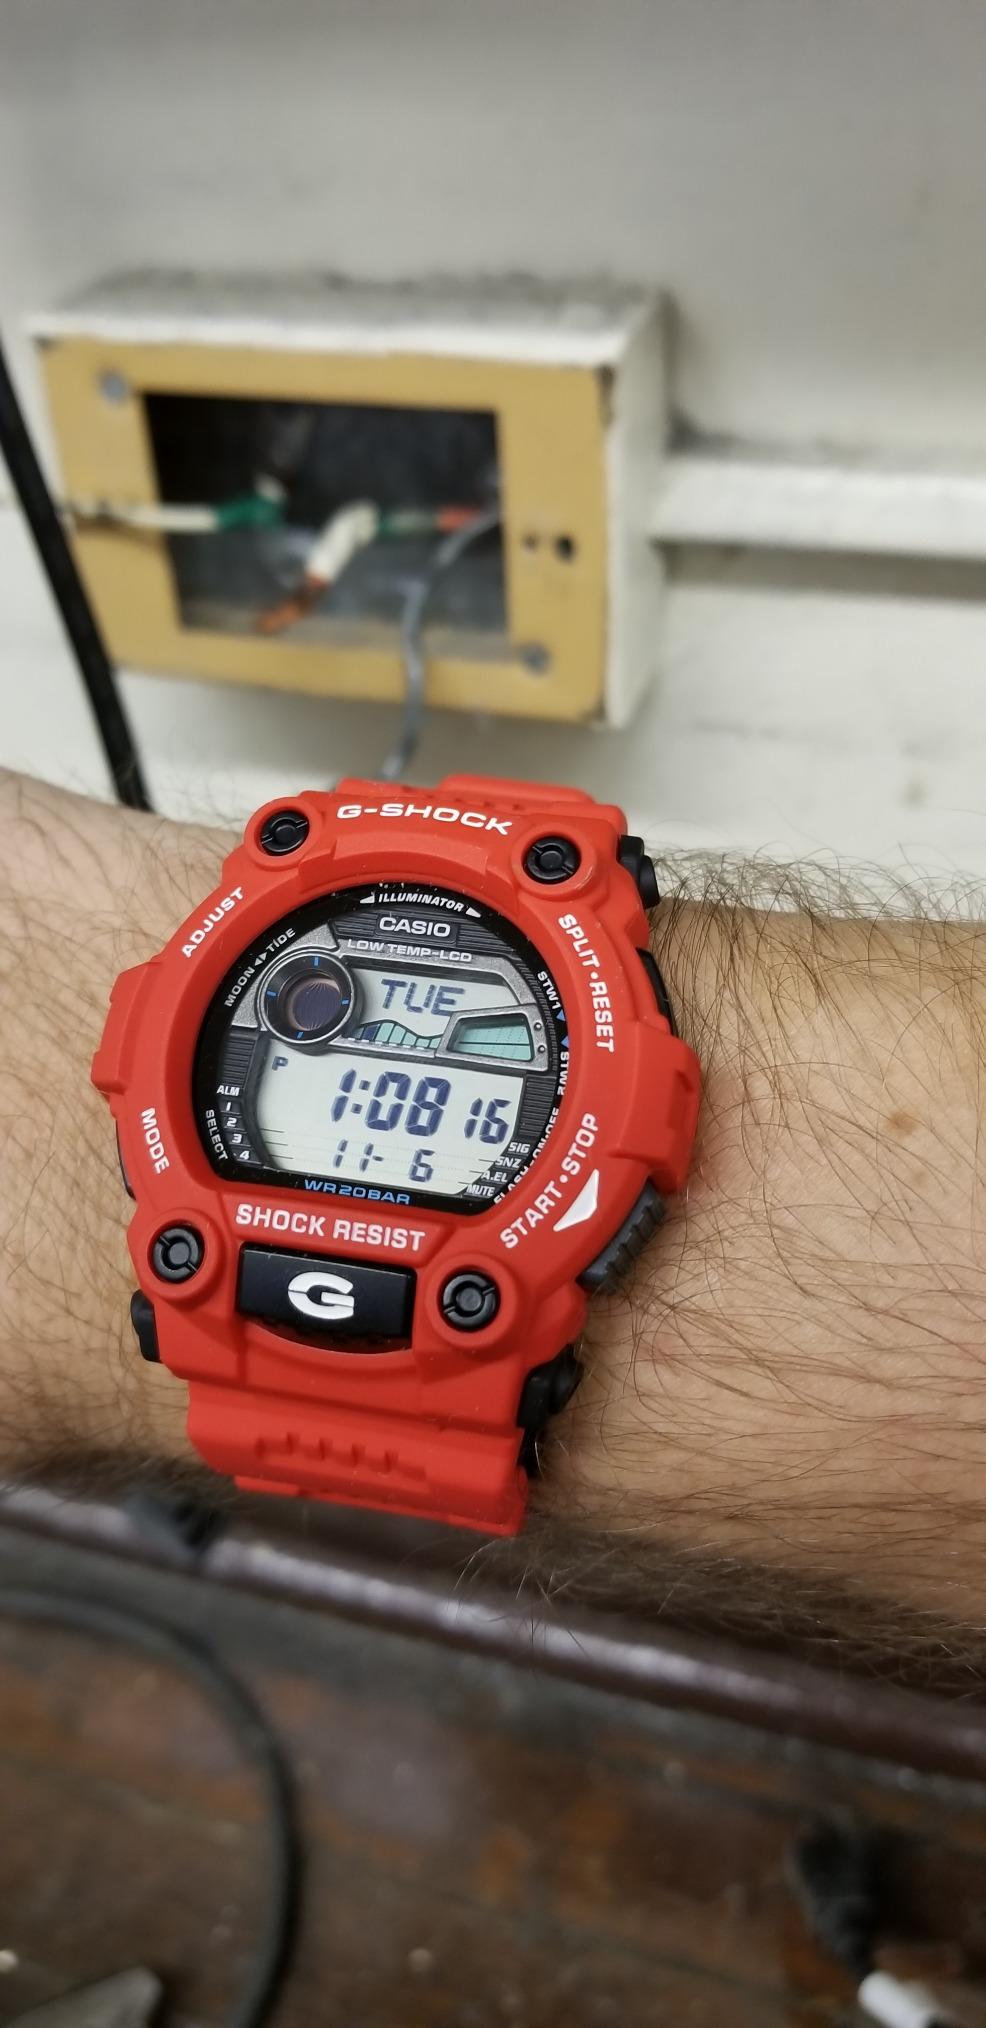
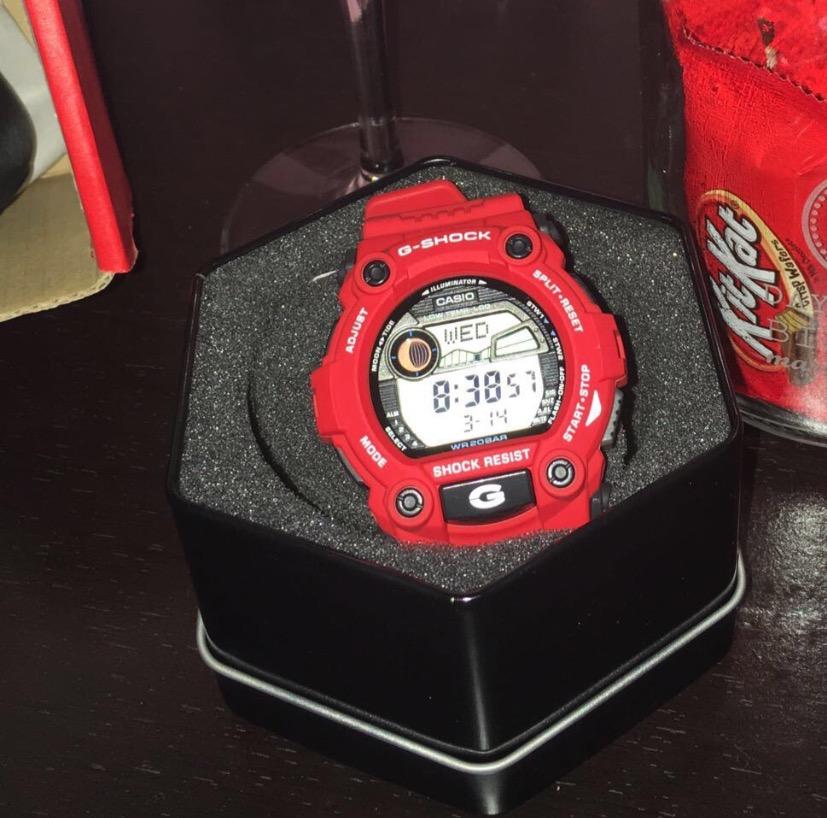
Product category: accessories_watch
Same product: yes